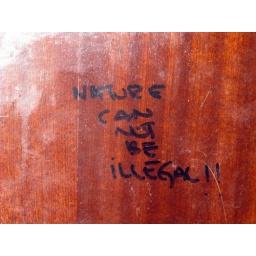
toilet door in a Barcelona bar